Kai kou xiao

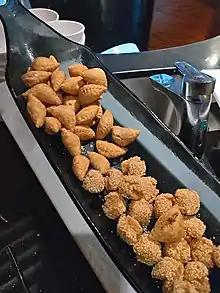
Sesame cookie balls (bottom) in Hong Kong.

Also called "smiling sesame cookies" or "laughing balls", they are a popular dish during Lunar New Year for their resemblance to a smiling mouth.